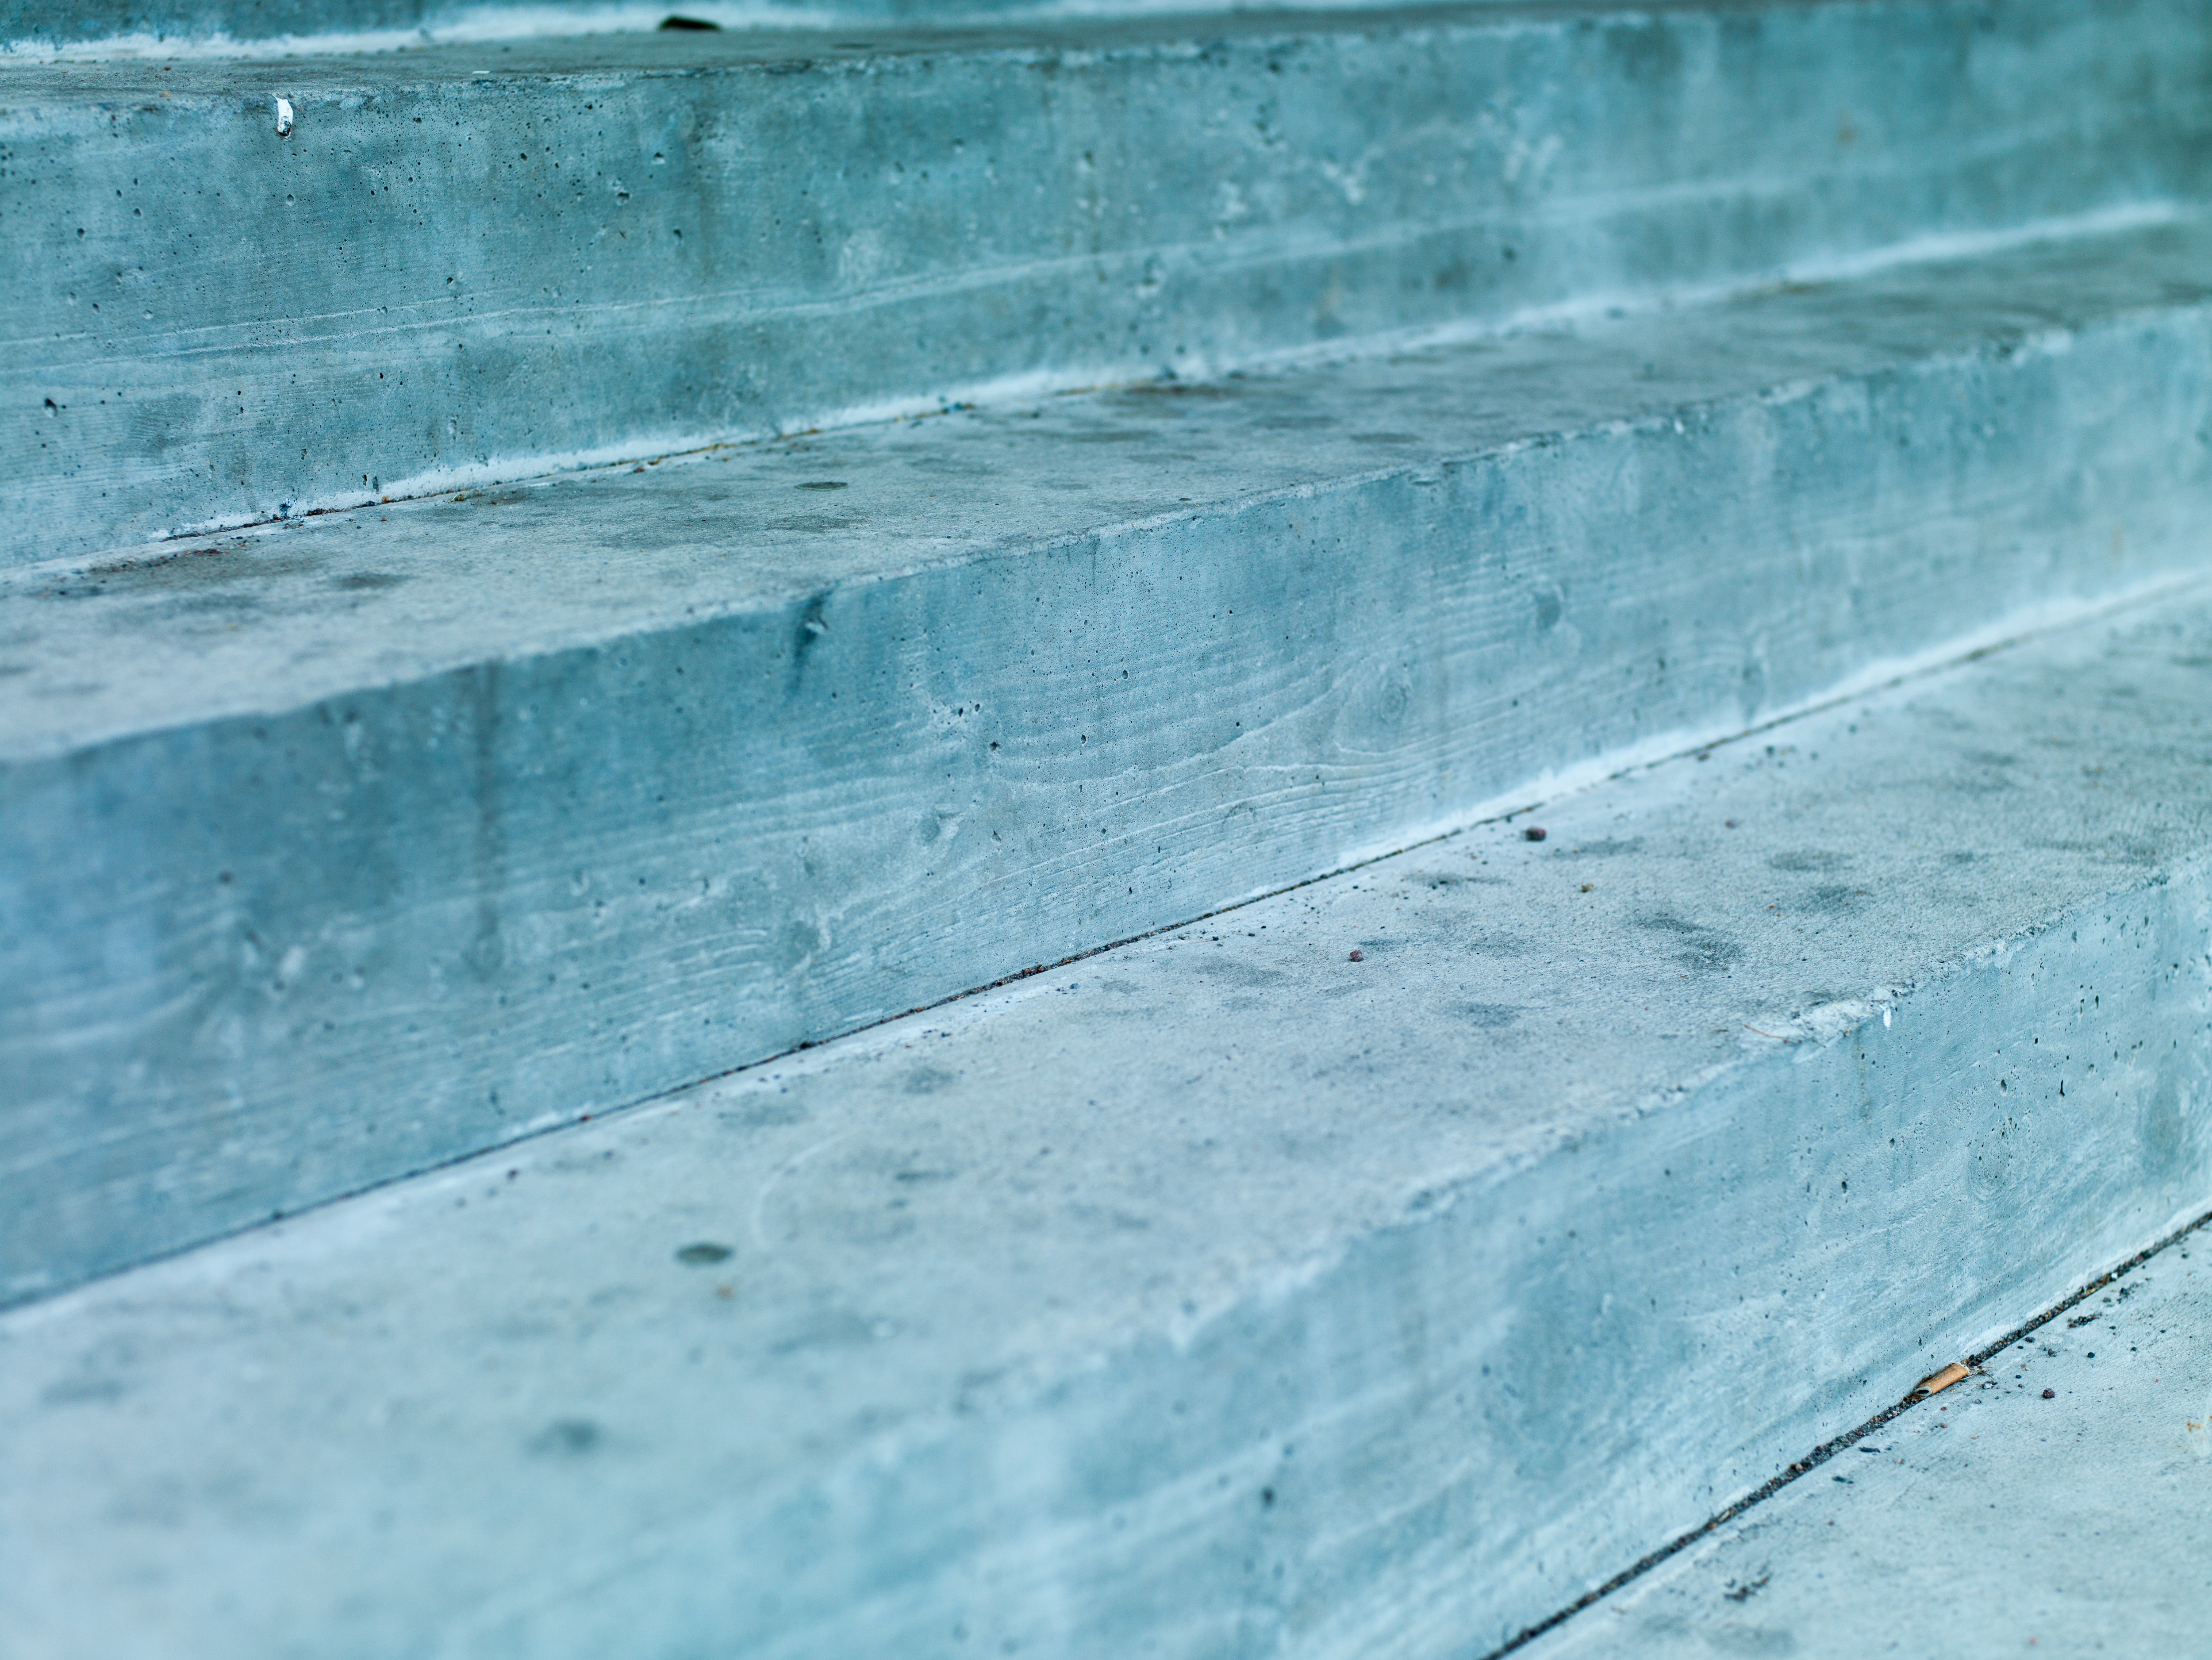
wood, texture, floor, wall, ice, line, green, color, tile, blue, material, concrete, flooring